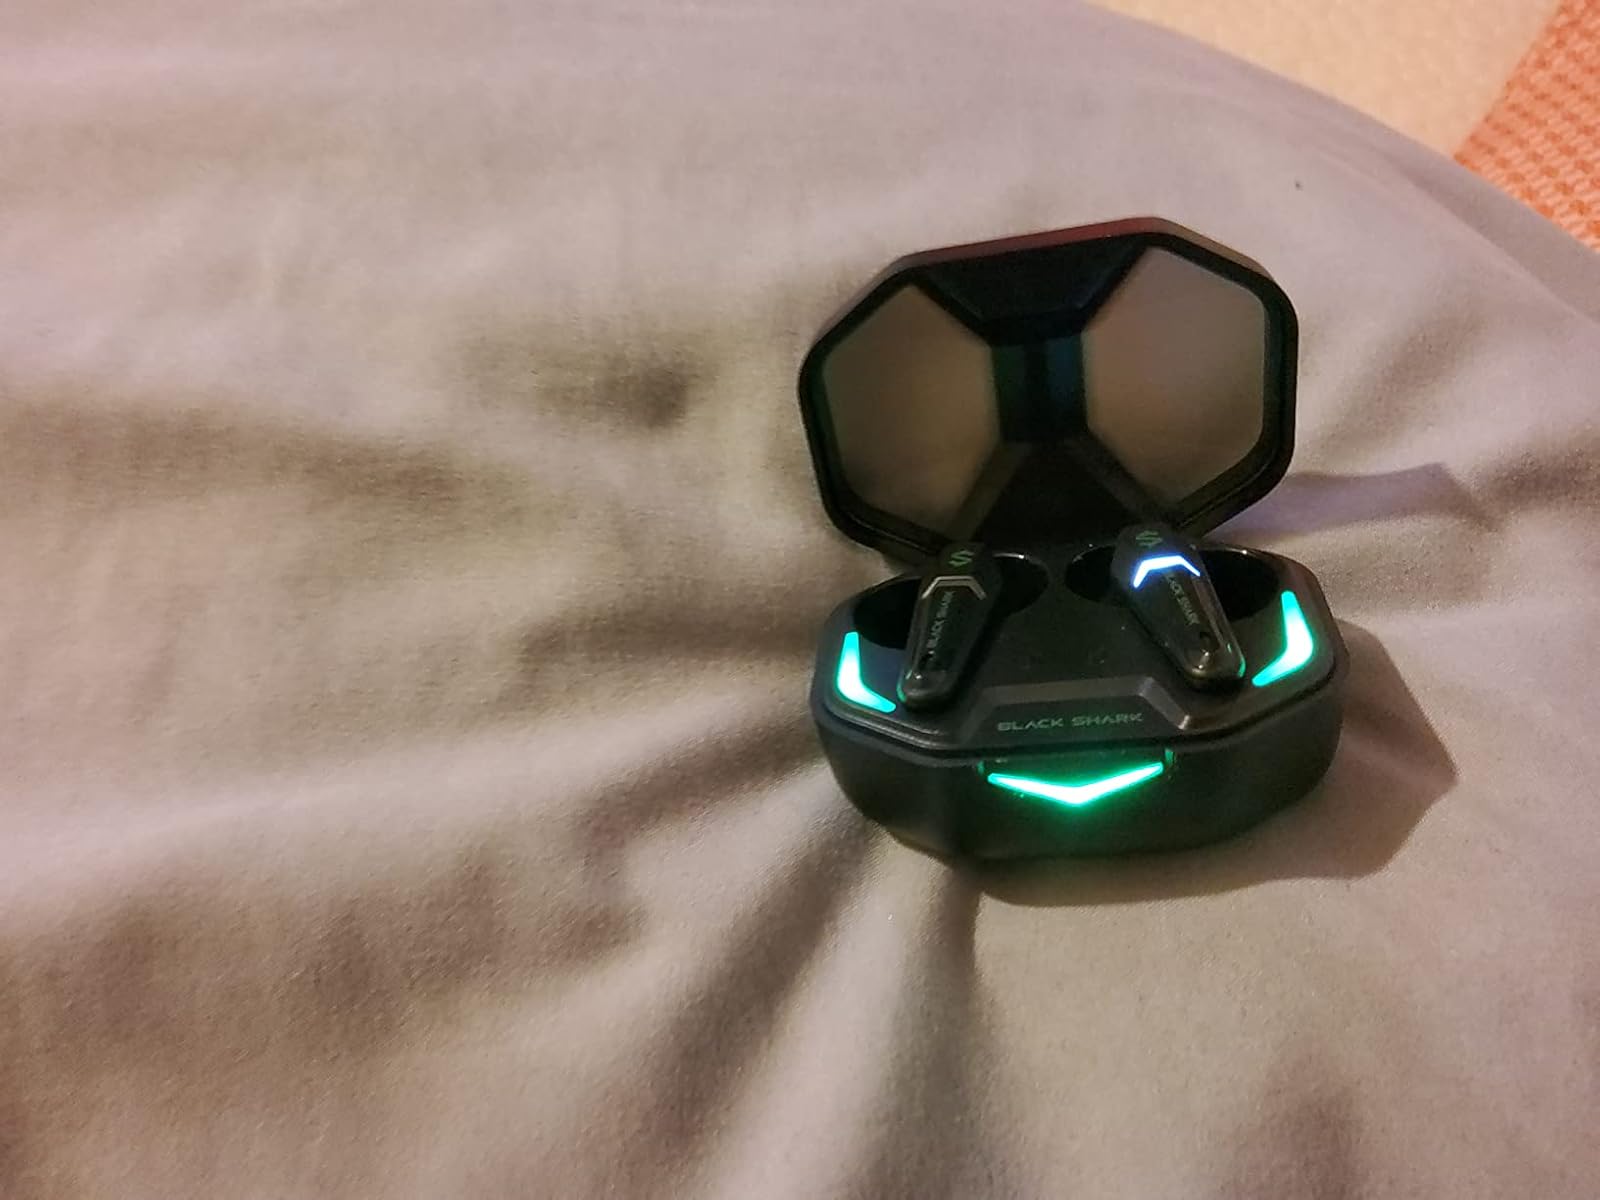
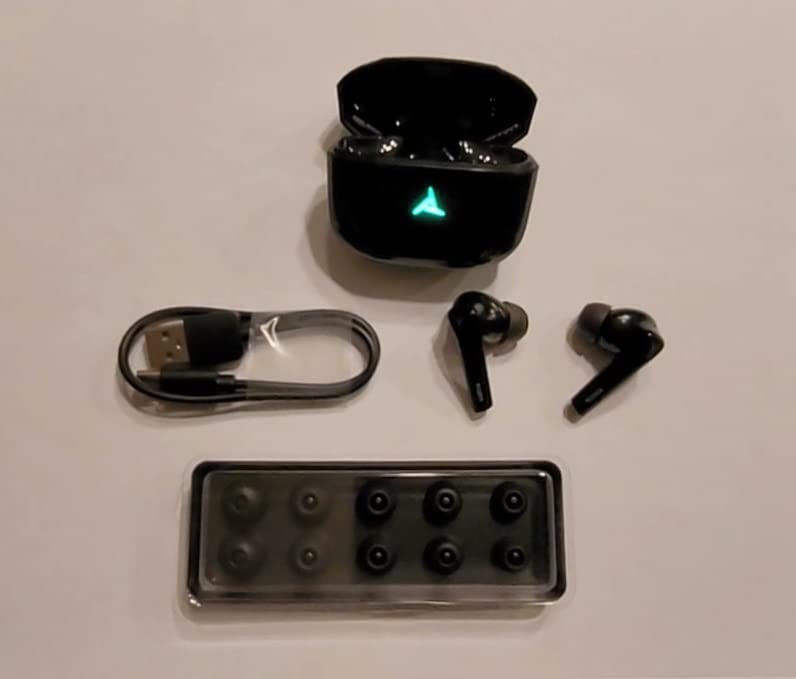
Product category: earbuds
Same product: no